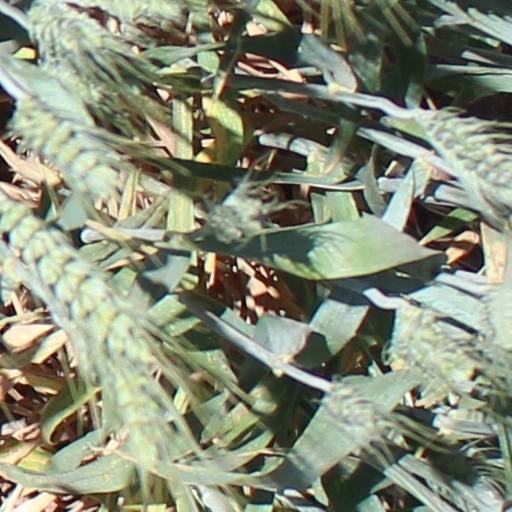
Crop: wheat